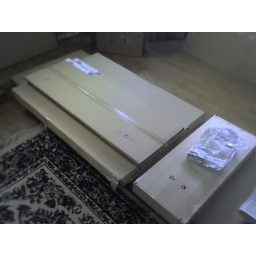
W3039 - 30&amp;quot; wide wall cabinet that goes over the dishwasher - all in flat packs